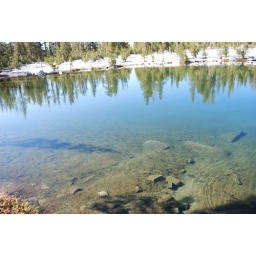
I don't think I've every seen so many in a mountain lake before!